Operation Zarin

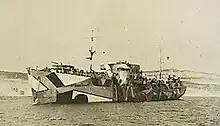

The US heavy cruiser , with two US and three British destroyer escorts, had delivered the ground crews and equipment for Operation Orator, then sailed from the Soviet Union on 24 August and after picking up survivors from Convoy PQ 17 were in the Barents Sea. The Admiralty ordered the commander of to detach from "Tuscaloosa" with and and steer south-east of Bear Island, later altered to south towards the North Cape. Selby was told that light warships were thought to be in the area. At a ship was sighted and the destroyers accelerated to , the ship turned to port until sailing away from the destroyers; six minutes afterwards, "Onslaught" began to fire at , "Marne" following suit. "Ulm" turned west, then to the south-west, beginning to zigzag.